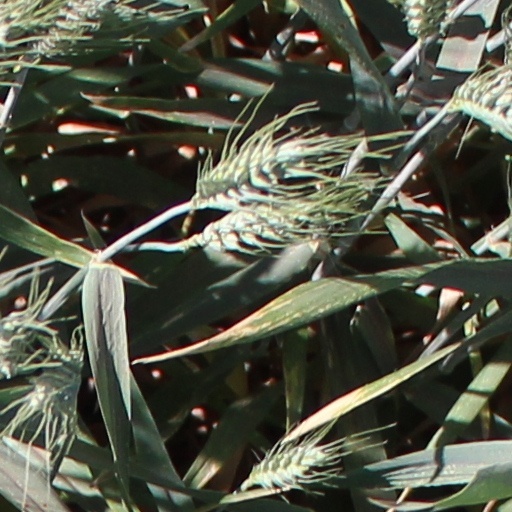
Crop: wheat